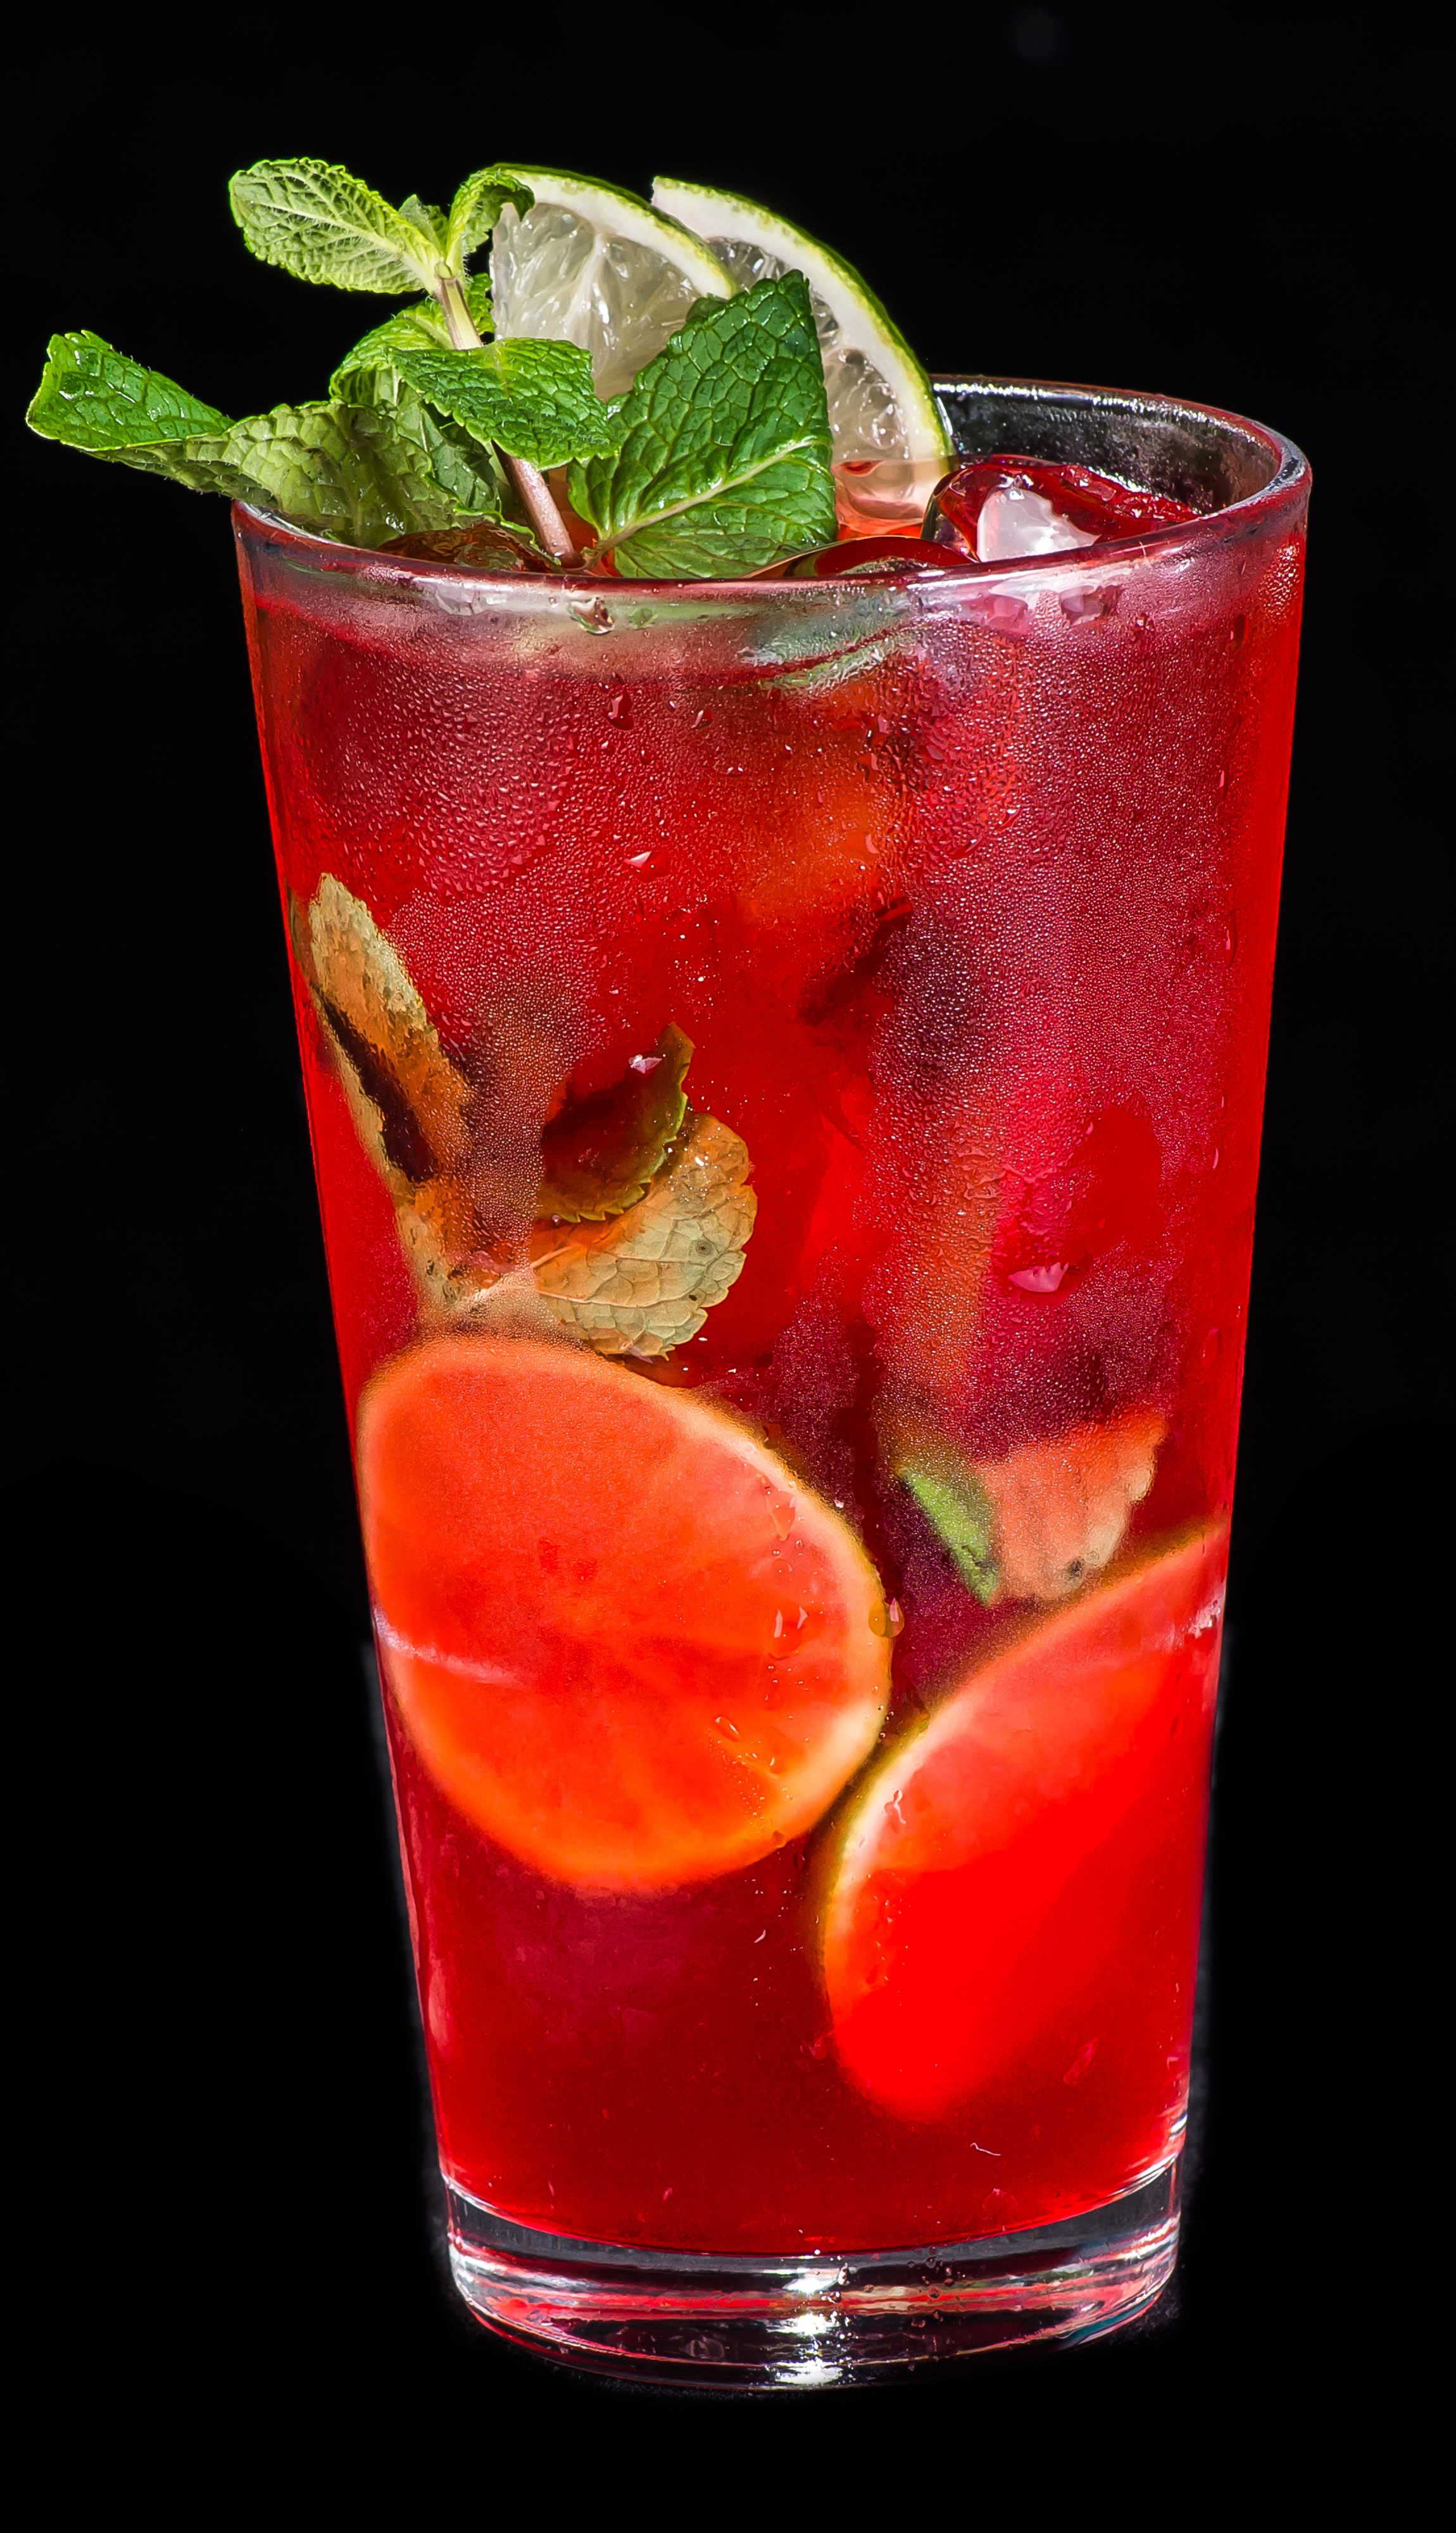
cold, fruit, glass, fresh, drink, mint, cocktail, strawberry, juice, garnish, zombie, hurricane, punch, hugo, sea breeze, negroni, grenadine, summer drink, strawberry juice, spritzer, non alcoholic beverage, mai tai, cocktail garnish, limeade, pomegranate juice, wine cocktail, orange drink, bay breeze, woo woo, bacardi cocktail, tinto de verano, the rickey, iba official cocktail